63rd Infantry Division "Cirene"

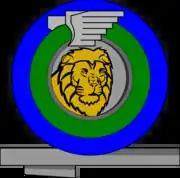
Coat of Arms of the 158th Infantry Regiment "Liguria", 1939

For its conduct during the Western Desert campaign the President of Italy awarded on 7 December 1951 to the III Battalion of the 157th Infantry Regiment "Cirene" Italy's highest military honor, the Gold Medal of Military Valor.